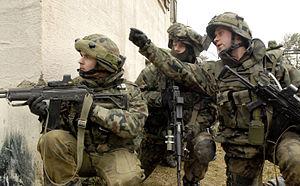
Le présent article a pour but de dresser un inventaire des articles traitant de l'uniformologie et des articles en relation avec le sujet.